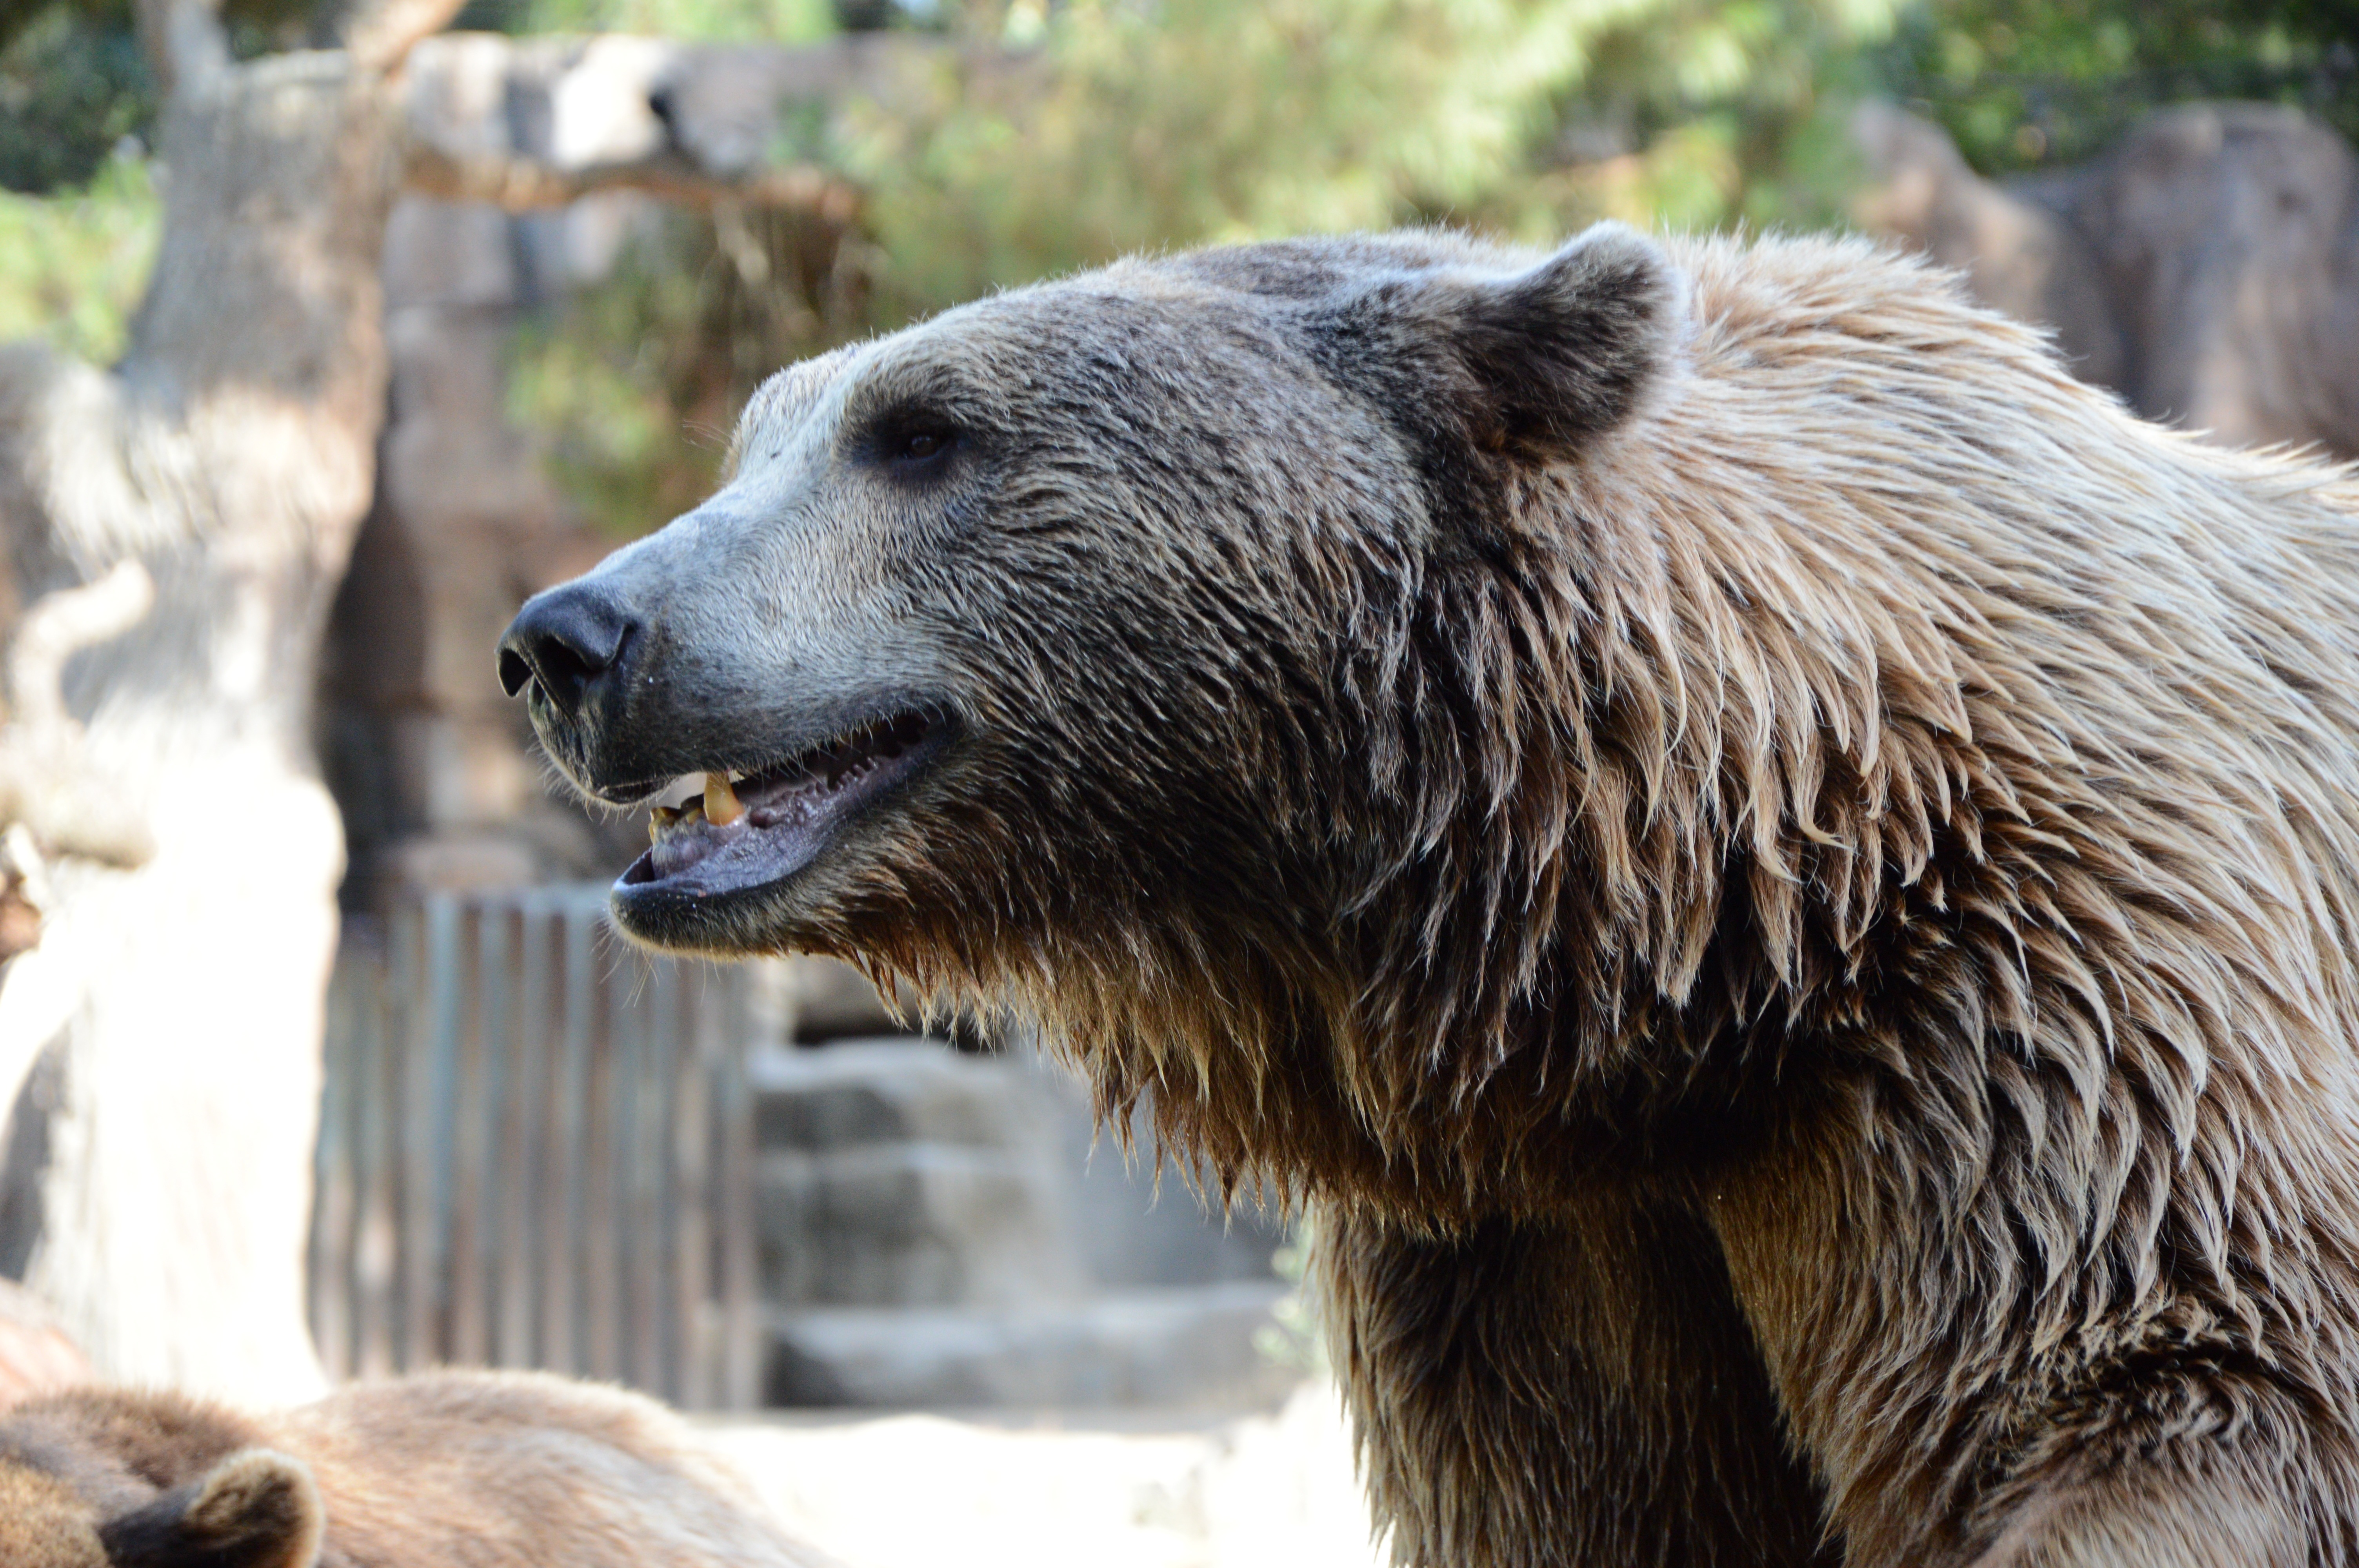
nature, hair, game, puppy, animal, jump, bear, wildlife, wild, zoo, amusement park, show, africa, park, holiday, calm, mammal, fauna, claw, polar bear, brown bear, spotted, fun, savannah, happy, holidays, playground, animals, hot, madrid, vertebrate, bears, safari, fangs, language, greet, grizzly bear, zoological gardens, day out, adventure park